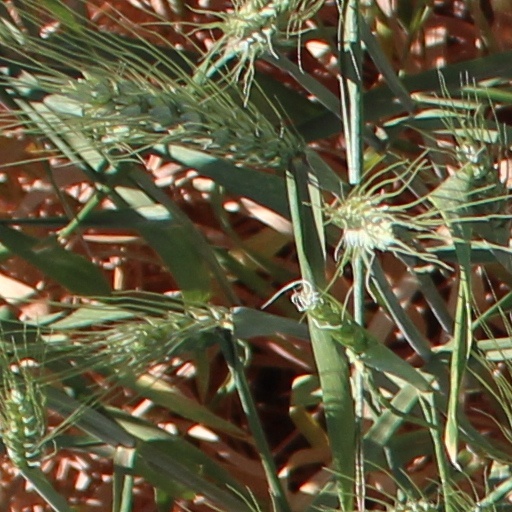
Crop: wheat